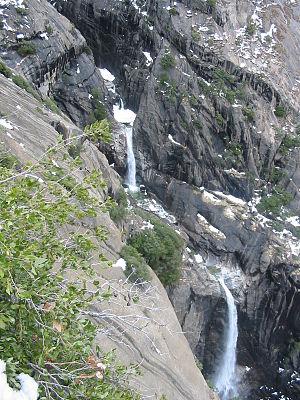
Les chutes de Yosemite, en anglais Yosemite Falls, sont une suite de trois chutes d'eau, situées dans le parc national de Yosemite en Californie.